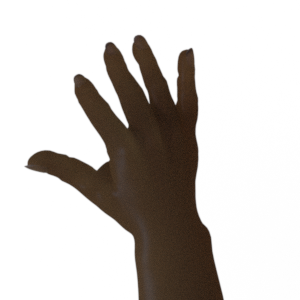
Label: paper